Tay Geok Teat

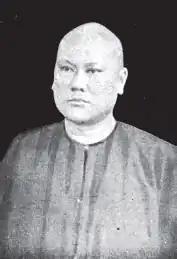

Tay Geok Teat (1832 - 21 April 1893) was a prominent Chinese merchant who was a founder the firm Geok Teat & Co., and was briefly a member of the Municipal Commission of Singapore.